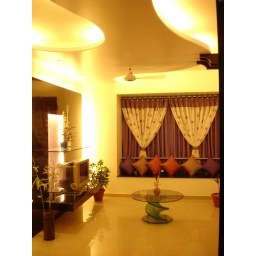
Right in front is a built in sitting area and behind the sitting is a window with very elegant window treatment and some pillows.